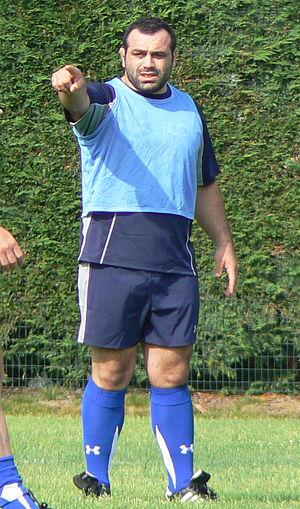
Le rugbyman géorgien Davit Zirakashvili lors d'un entrainement avec l'ASM Clermont Auvergne.
Davit Zirakashvili, né le 10 octobre 1983 à Roustavi, est un joueur de rugby à XV d'origine géorgienne et naturalisé français en octobre 2009. Il joue avec l'équipe de Géorgie de 2004 à 2015 et évolue au poste de pilier droit au sein de l'effectif de l'ASM Clermont Auvergne de 2004 à 2020.